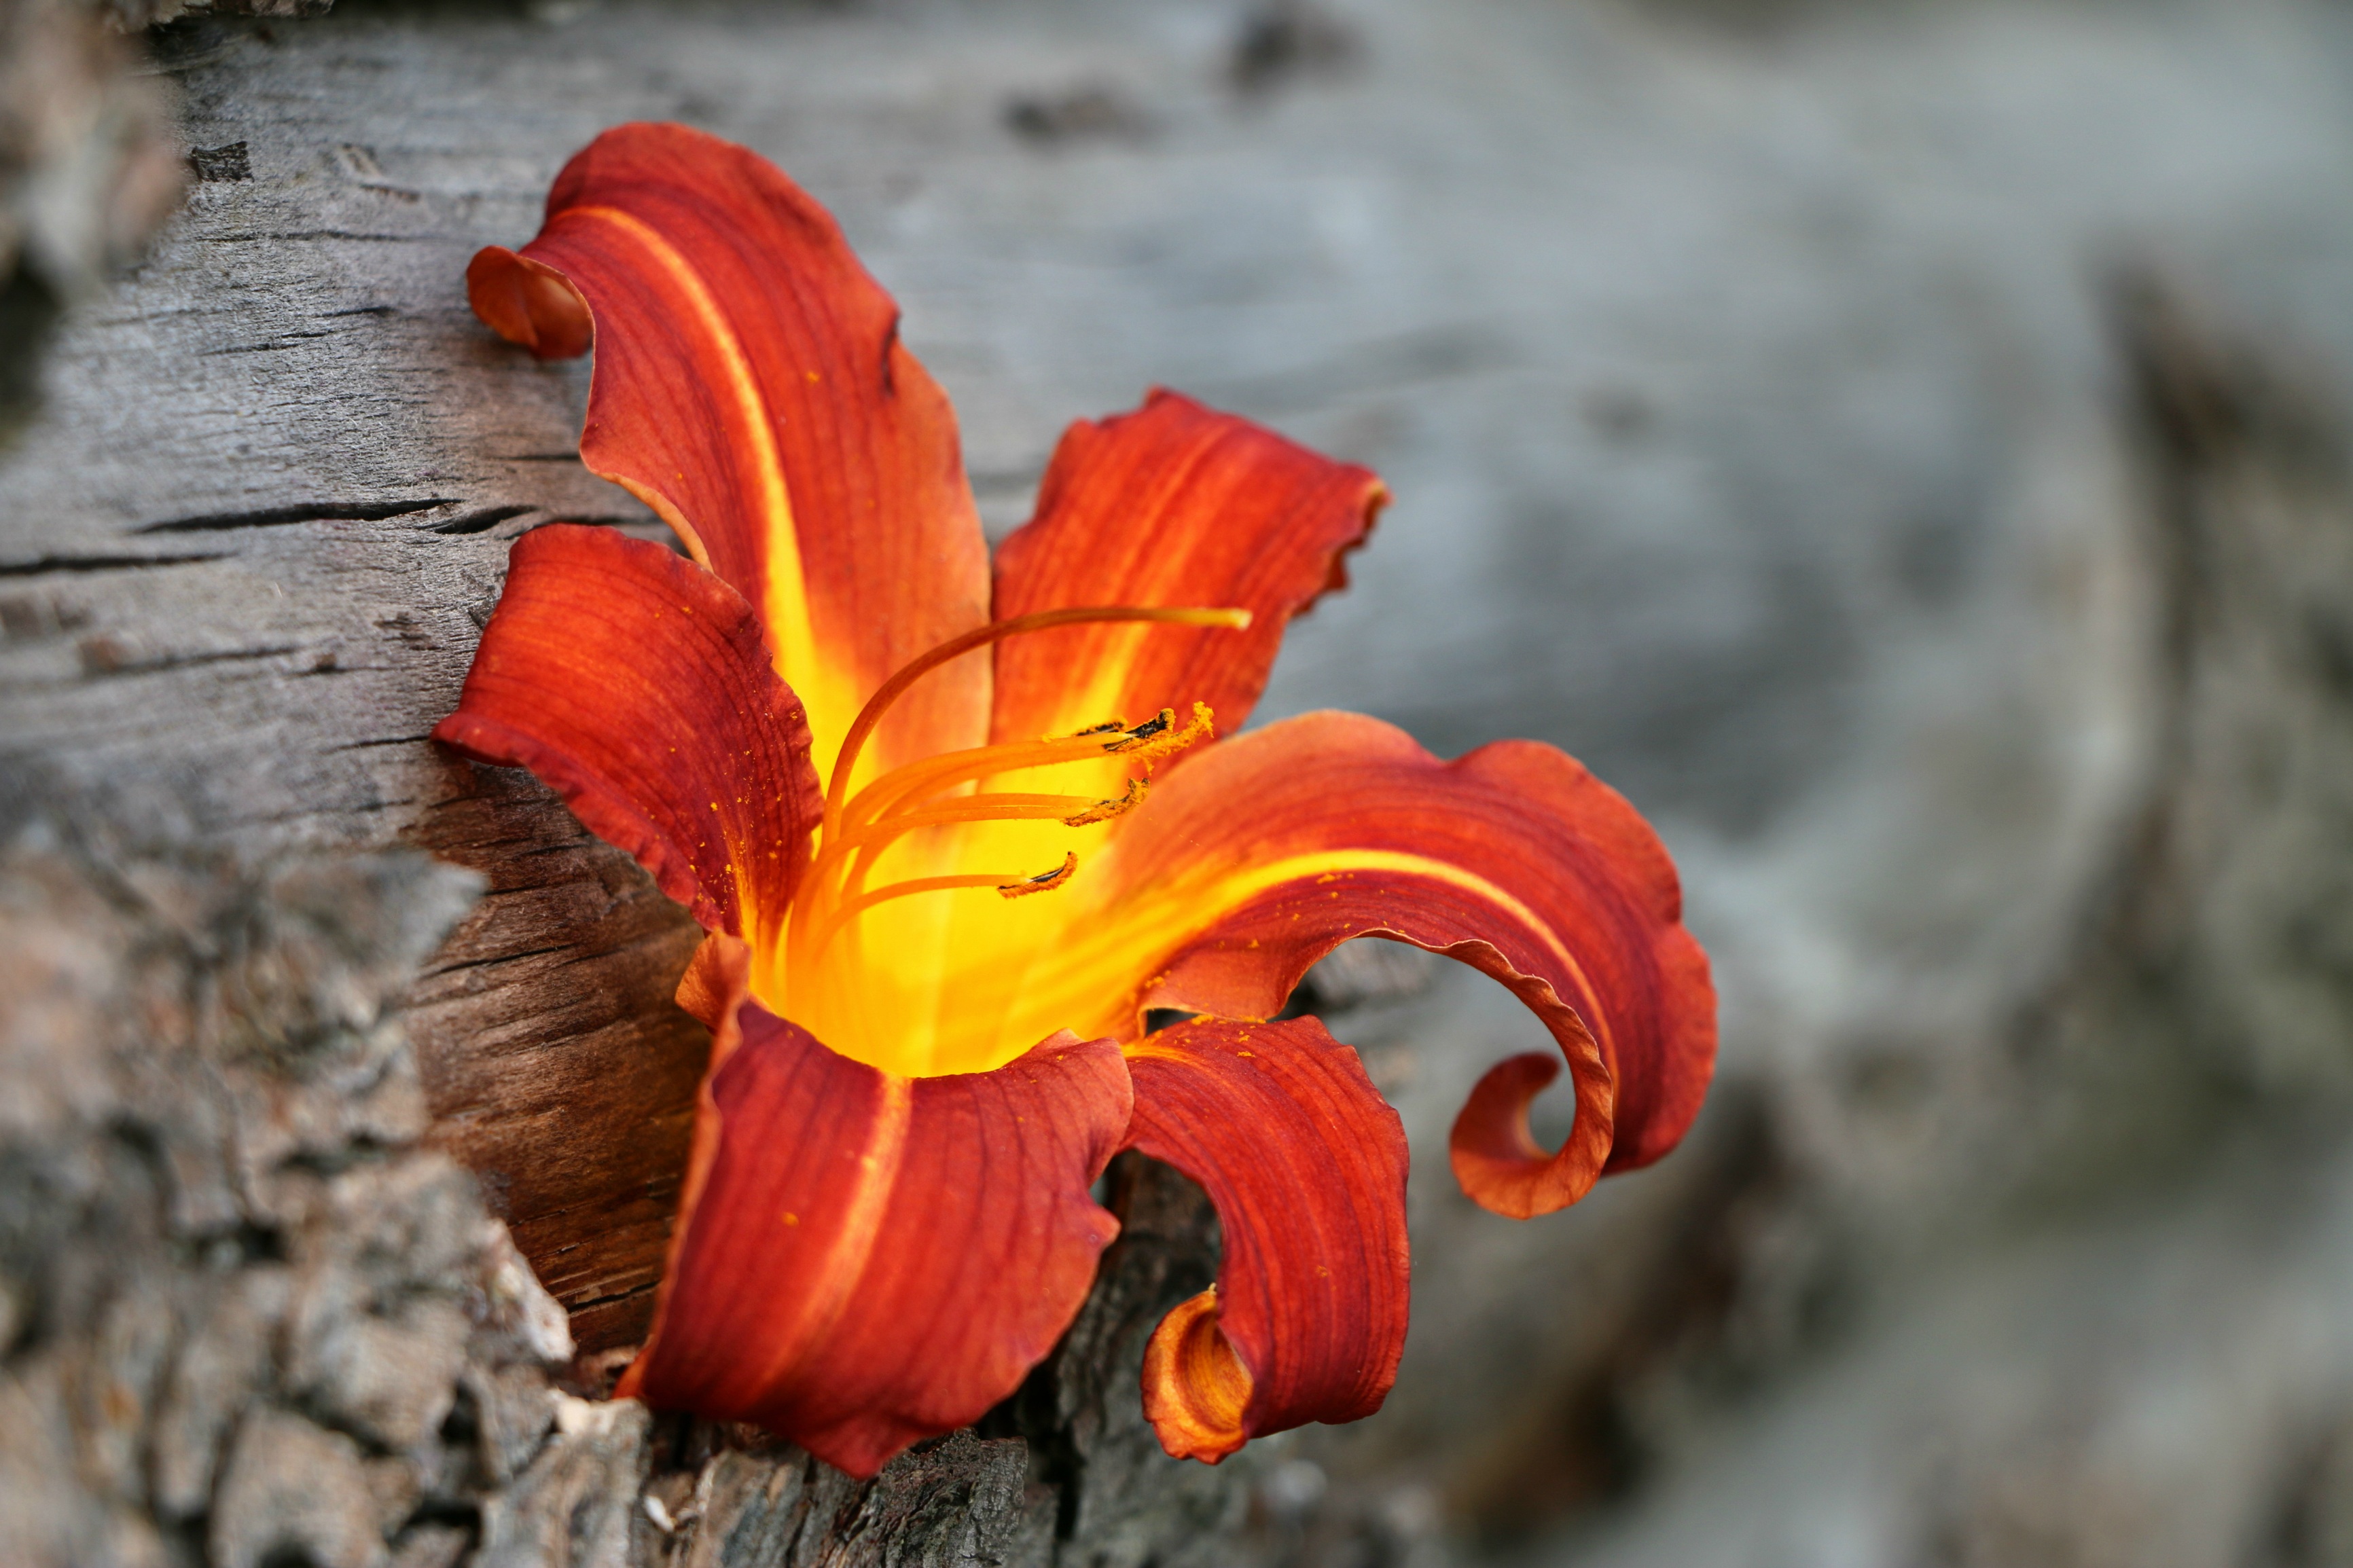
tree, nature, plant, photography, leaf, flower, petal, red, autumn, flame, fire, botany, yellow, flora, wildflower, burn, close up, mark, lily, macro photography, flowering plant, balance beam, plant stem, land plant